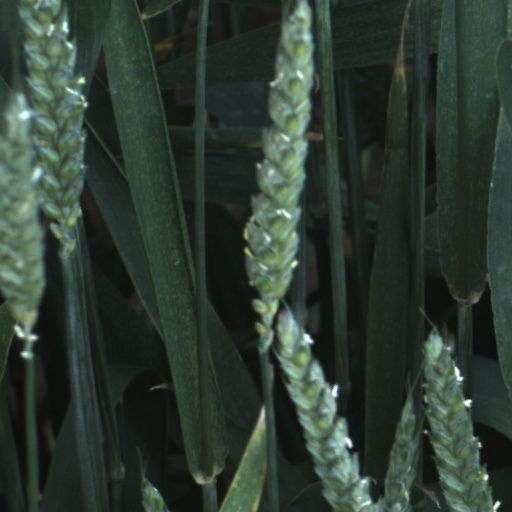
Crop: wheat